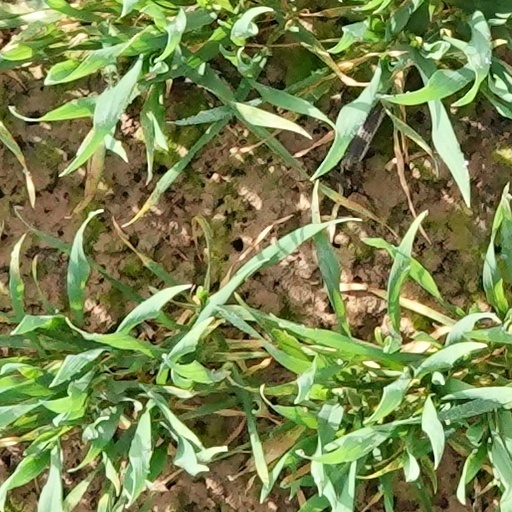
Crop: wheat